Amphibious warfare ship

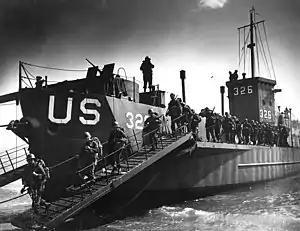
, a Landing Craft Infantry, during training for D-Day

During the inter-war period, the combination of the negative experience at Gallipoli and economic stringency contributed to the delay in procuring equipment and adopting a universal doctrine for amphibious operations in the Royal Navy.